The Princess of Montpensier

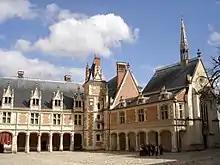
Château de Blois

Unusual for a Bertrand Tavernier project, the director was not attached from the very start. When he became involved, there was already a first version of a screenplay written by François-Olivier Rousseau. With his usual co-writer Jean Cosmos, Tavernier went back to the original source in order to adapt the script to his own vision. The screenplay was not an entirely faithful adaptation of the original short story, published anonymously in 1662. "Mme de La Fayette, who was from the 17th century, wrote about the 16th. Knowing that the 17th century had become very puritanical, while the 16th was not, we removed some filters, but never bent the feelings portrayed", Tavernier explained in "Le Figaro".